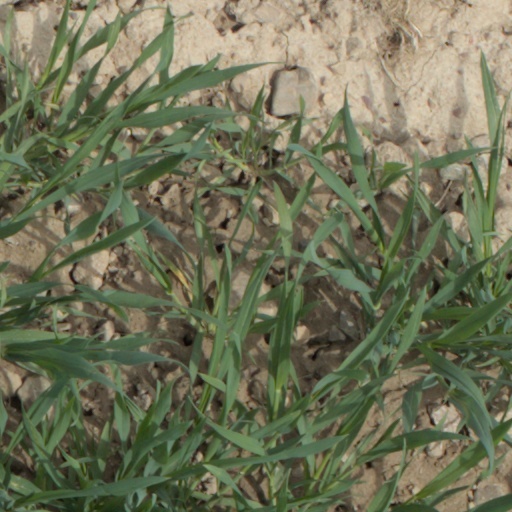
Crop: wheat